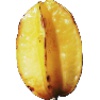
Label: Carambula 1